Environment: real
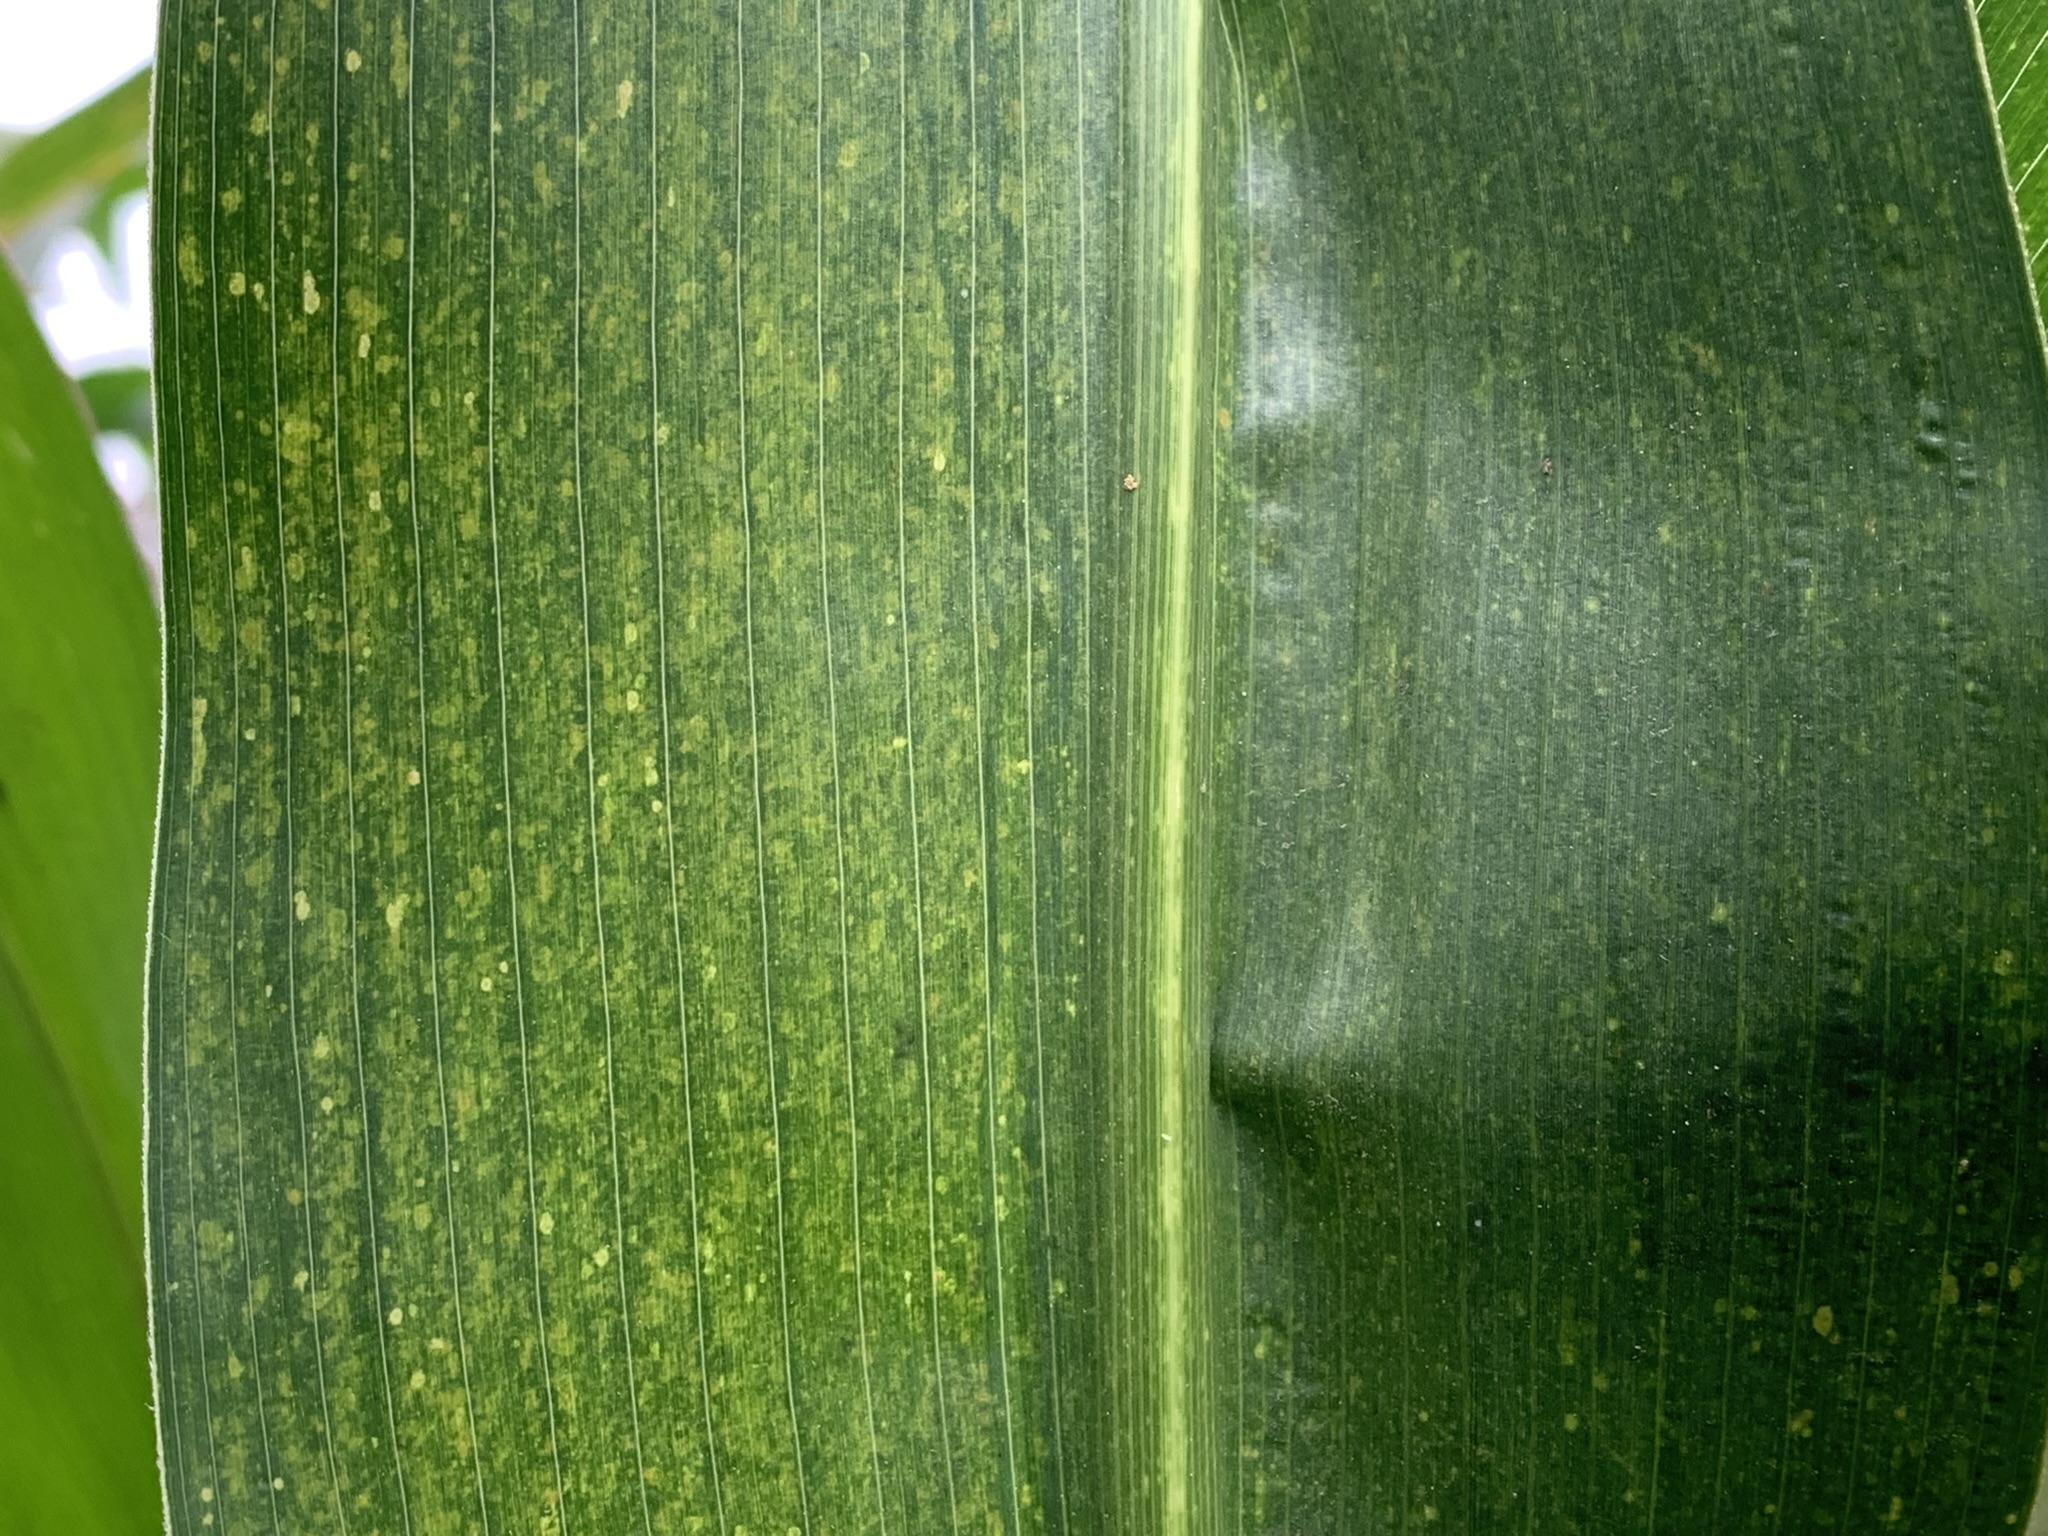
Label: lethal_necrosis